Fender skirts

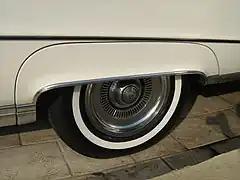
Rear wheel partially covered by a detachable fender skirt on 1969 Buick Electra 225

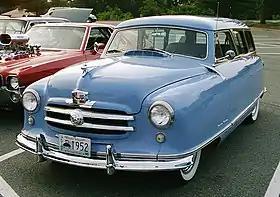
1952 Nash Rambler non-detachable front and rear fender skirts

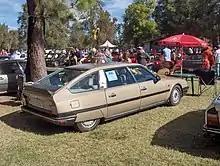
1986 Citroën CX

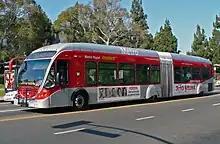
Los Angeles city bus

Fender skirts, also known as spats in Australia and the United Kingdom, are pieces of bodywork attached to or integrated into a vehicle's fender that cover the upper portions of its wheels. While most commonly found on rear wheels, some designs have featured them on all four wheels. Fender skirts serve aesthetic and aerodynamic purposes and are generally detachable to facilitate tire changes and the installation of snow chains.